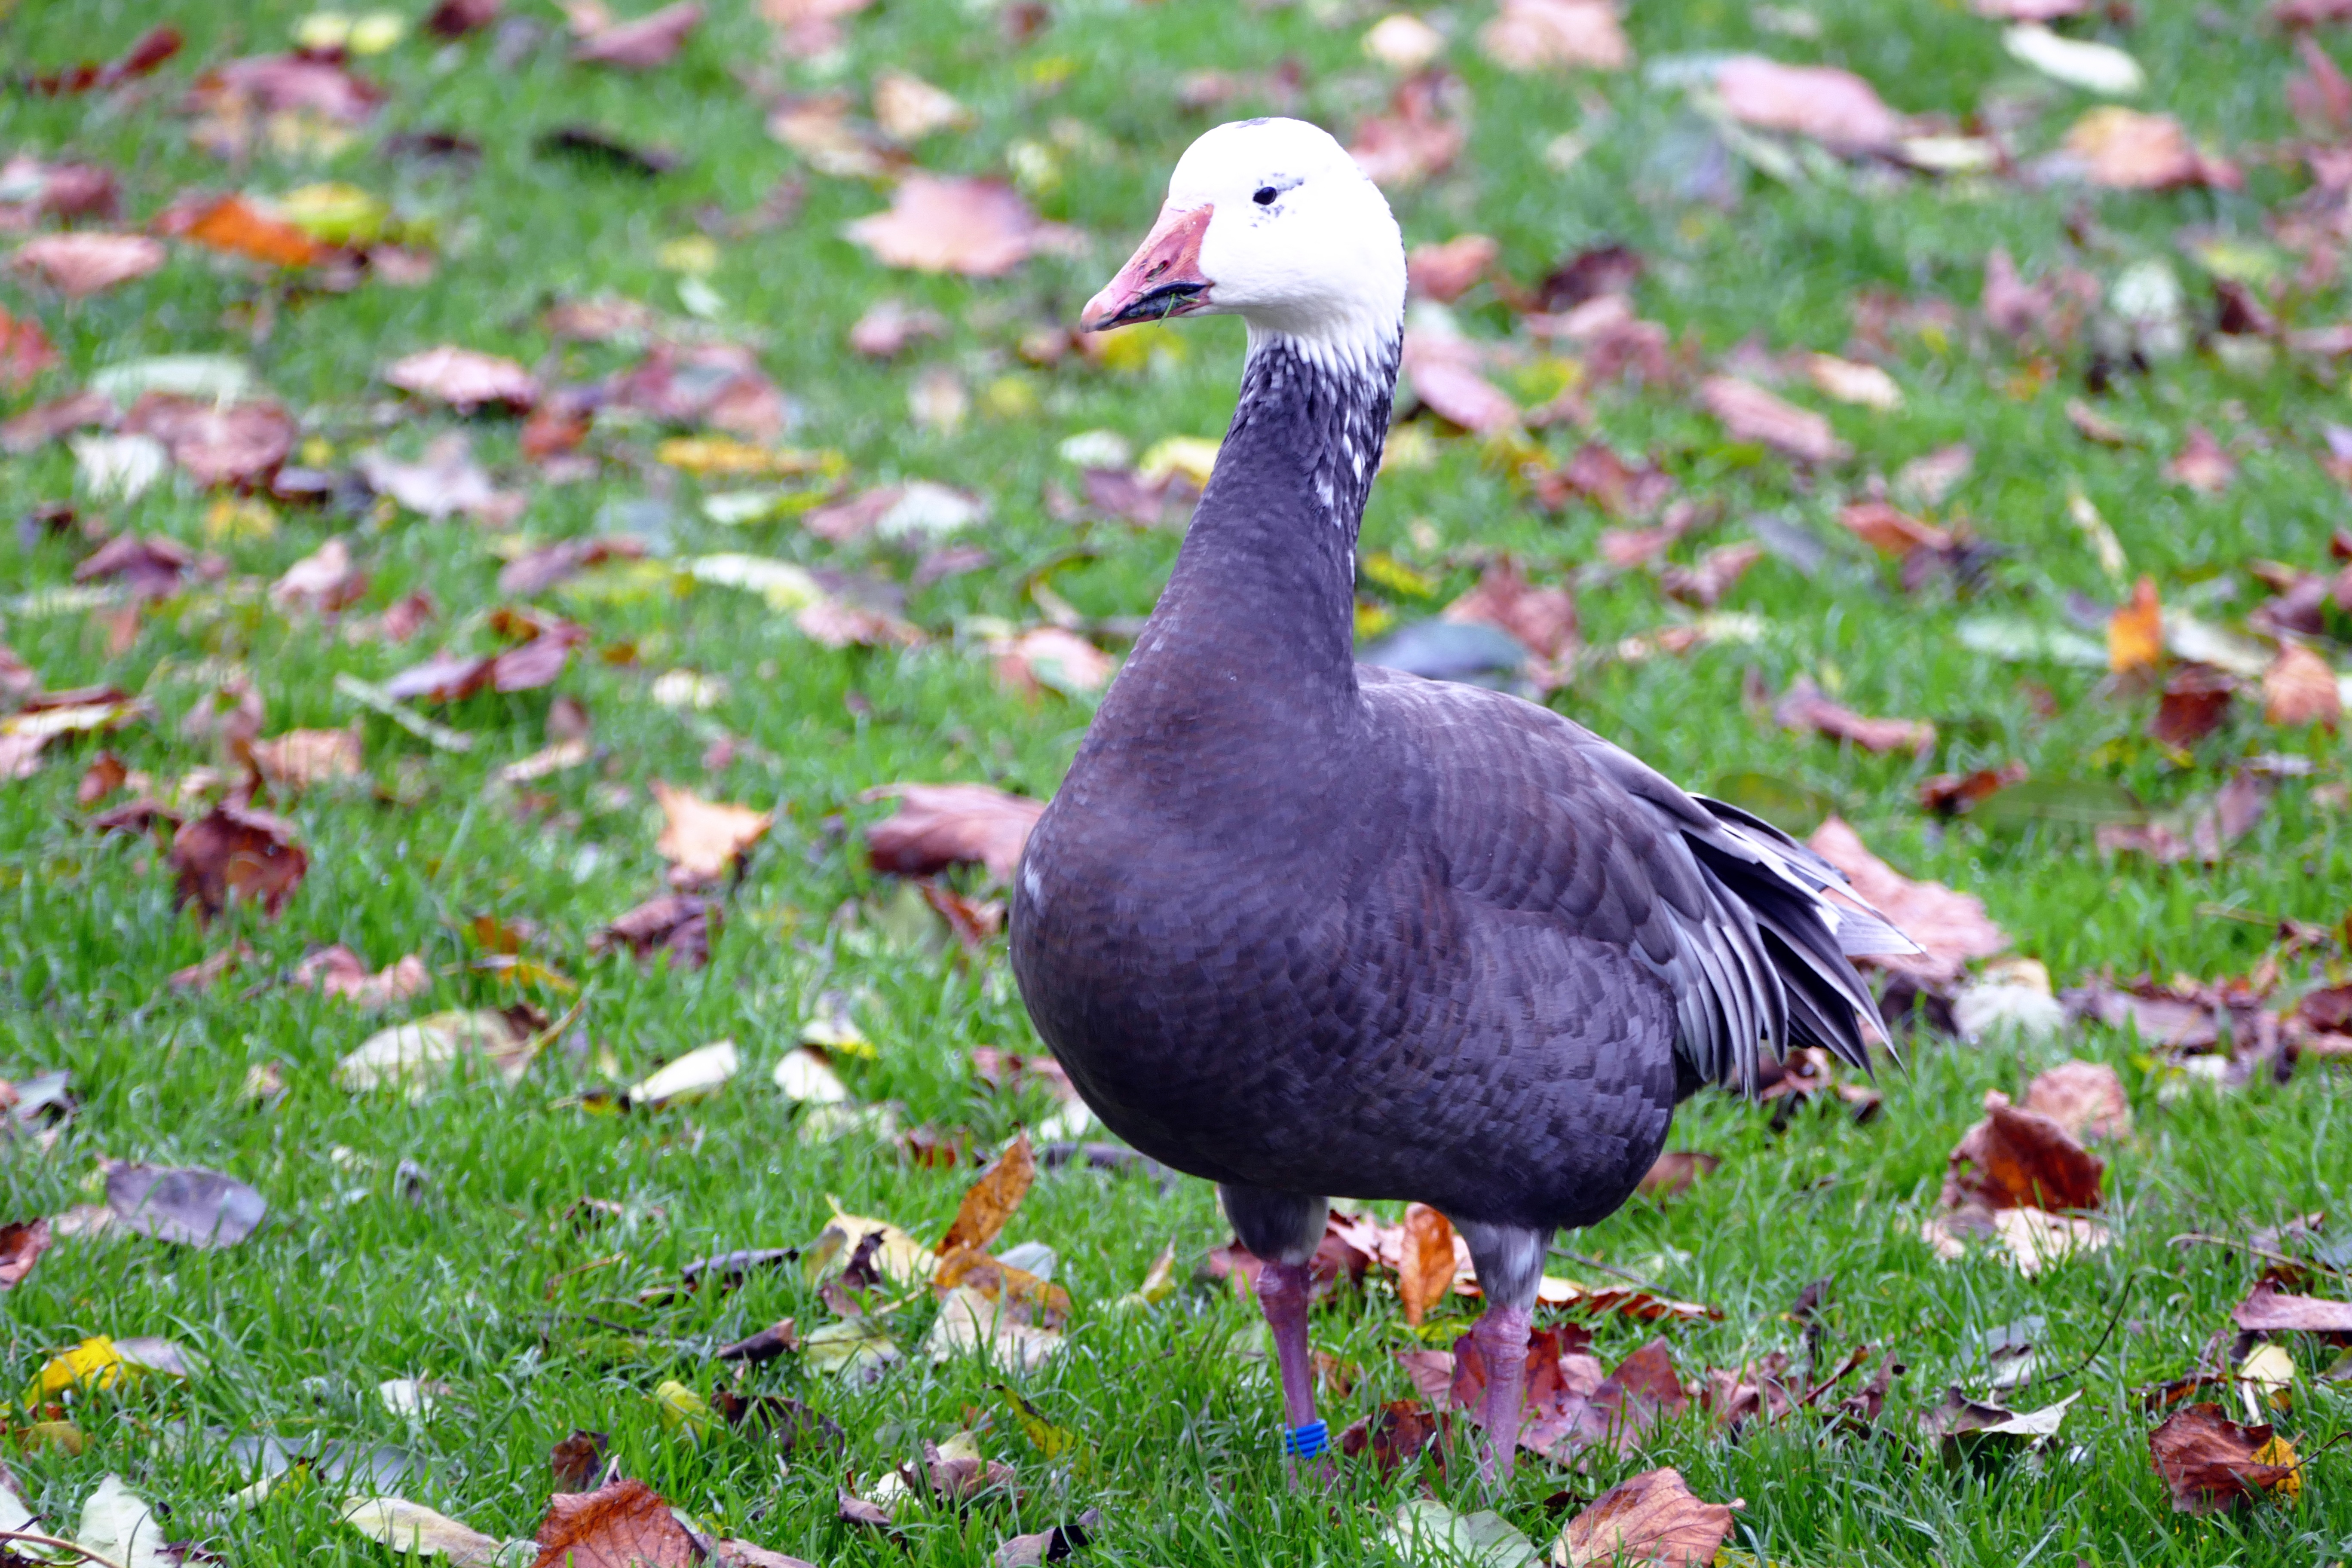
nature, bird, wing, white, farm, animal, wildlife, wild, beak, natural, black, feather, fauna, plumage, duck, single, head, goose, geese, vertebrate, waterfowl, water bird, ducks geese and swans